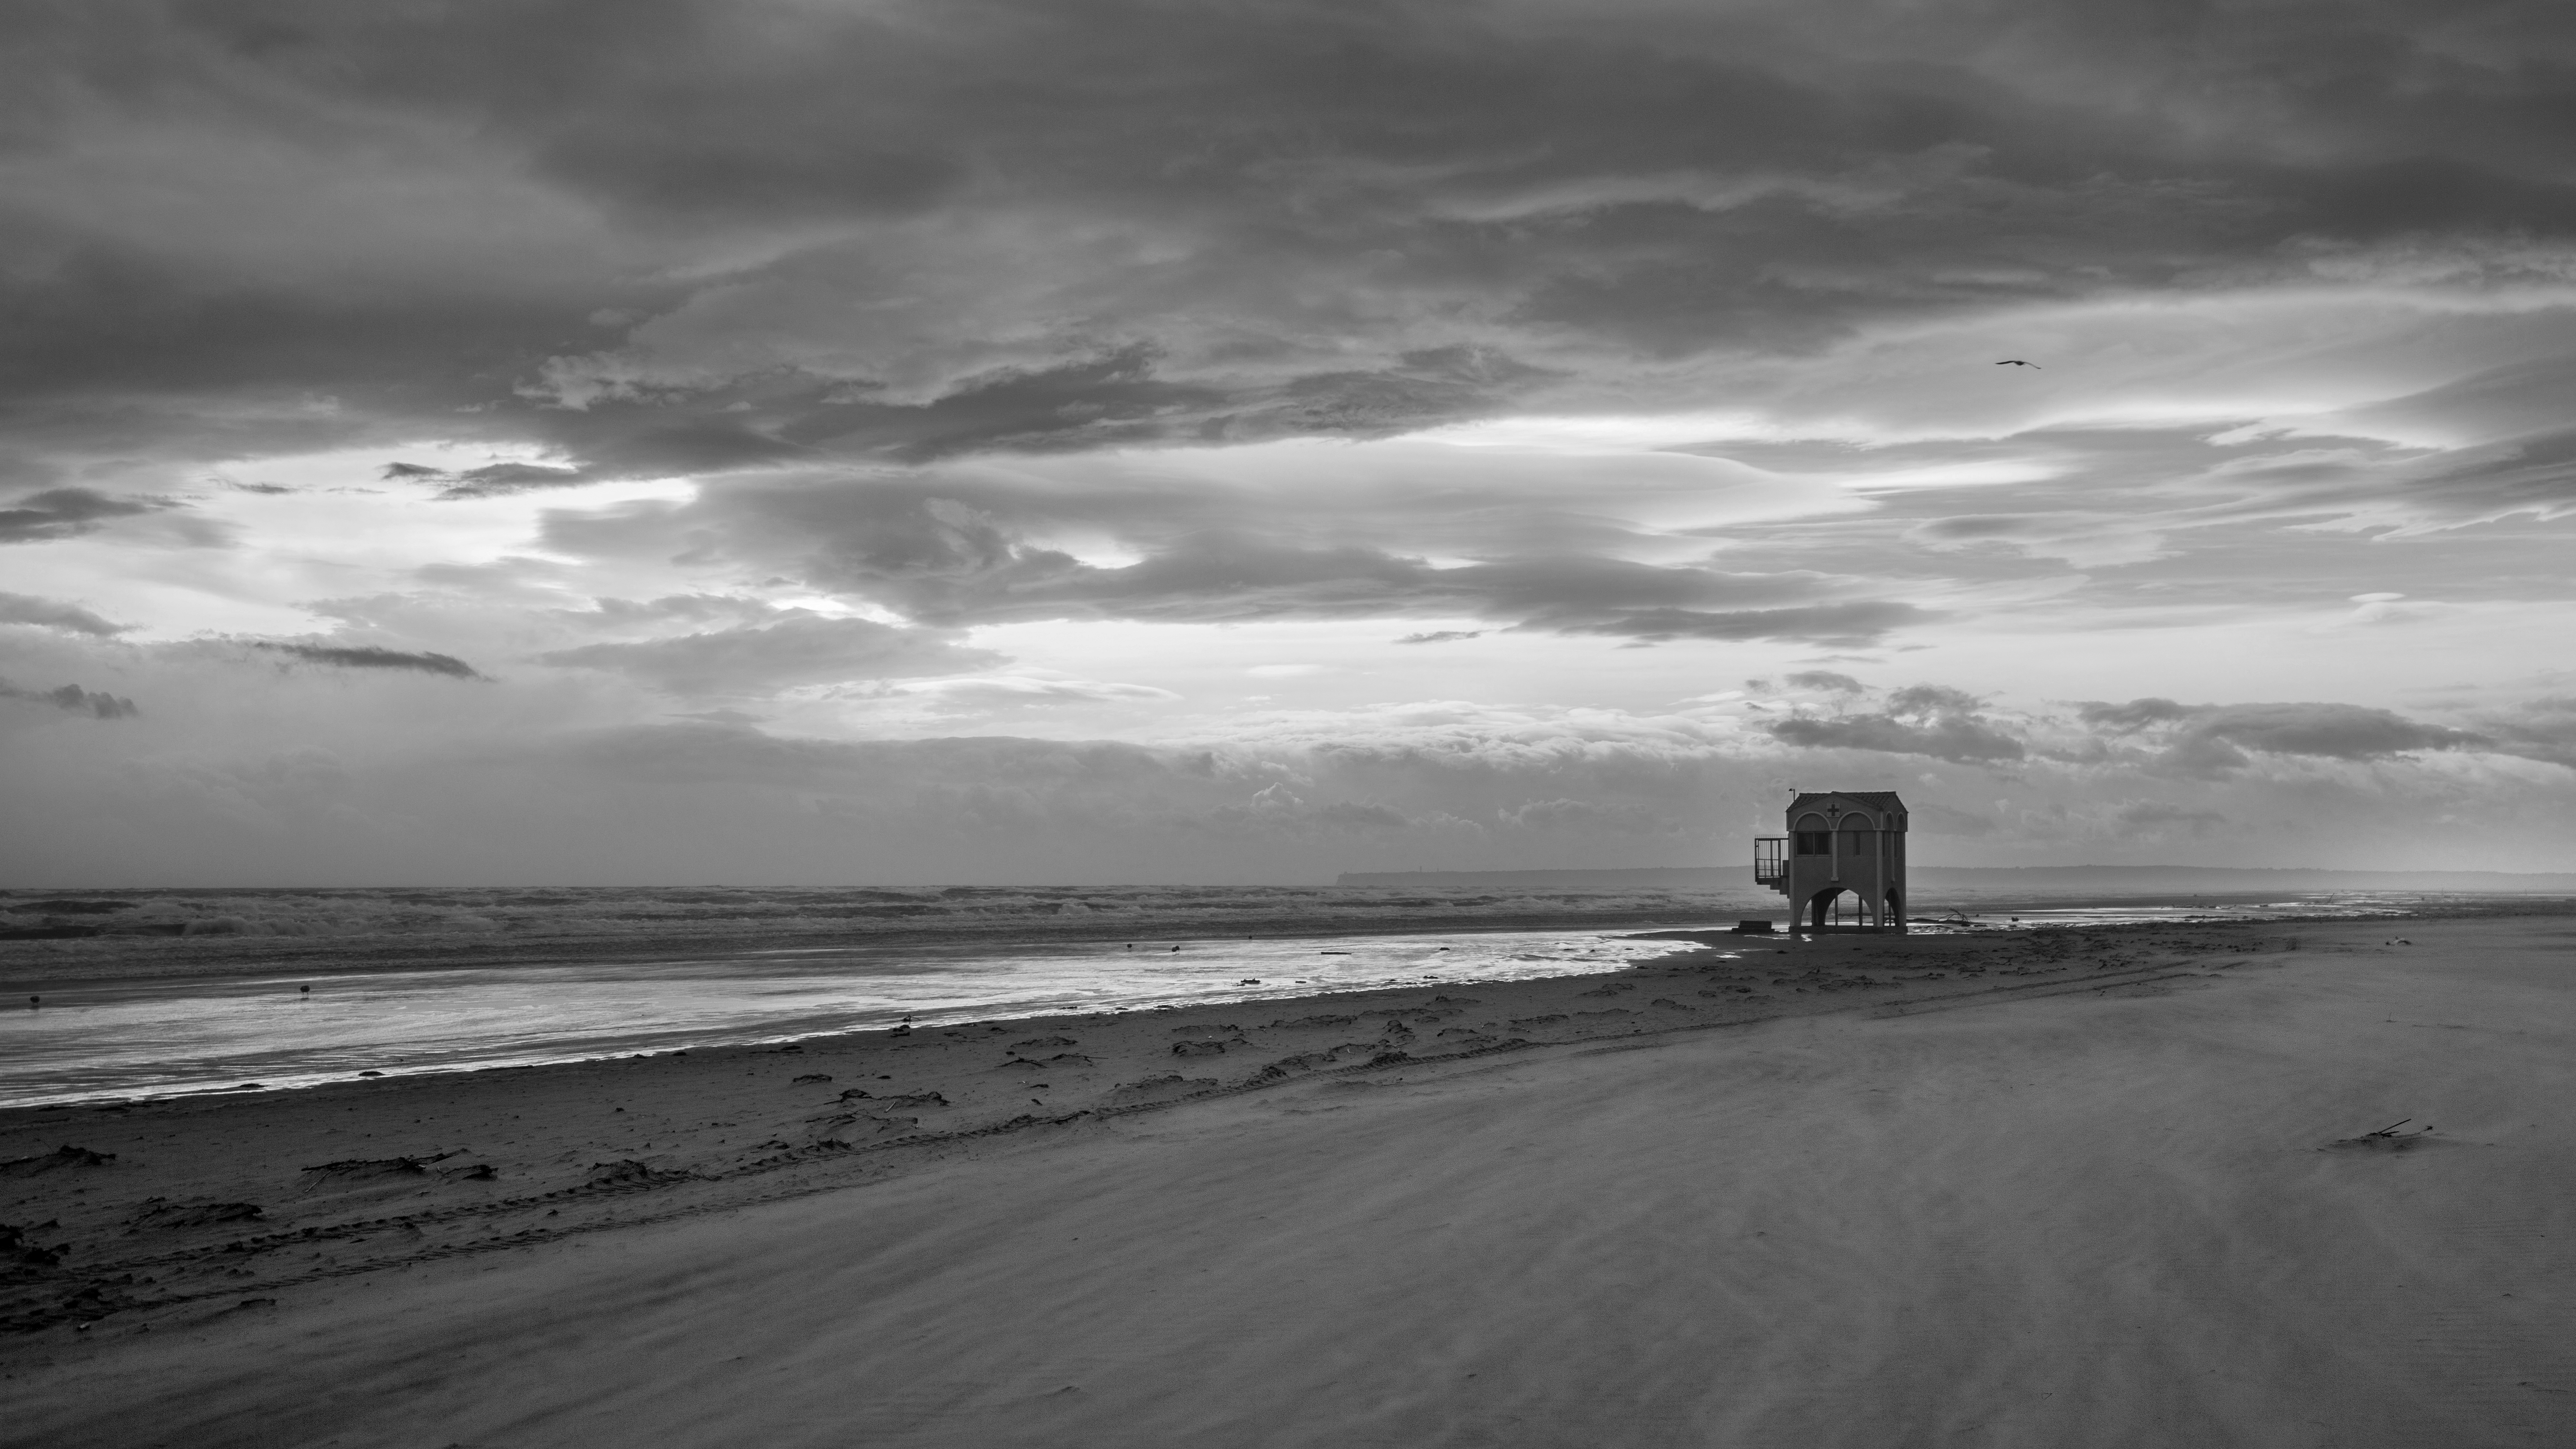
beach, landscape, sea, coast, water, sand, ocean, horizon, cloud, black and white, sky, white, photography, morning, shore, wave, wind, dawn, panorama, dusk, france, tower, canon, weather, monochrome, bw, blackandwhite, waves, clouds, nuages, ciel, vent, noiretblanc, sable, paysages, canoneos5dmarkiii, potdcountryfr, portlanouvelle, canonef2410514lisusm, nouvelle, meteorological phenomenon, monochrome photography, atmospheric phenomenon, wind wave